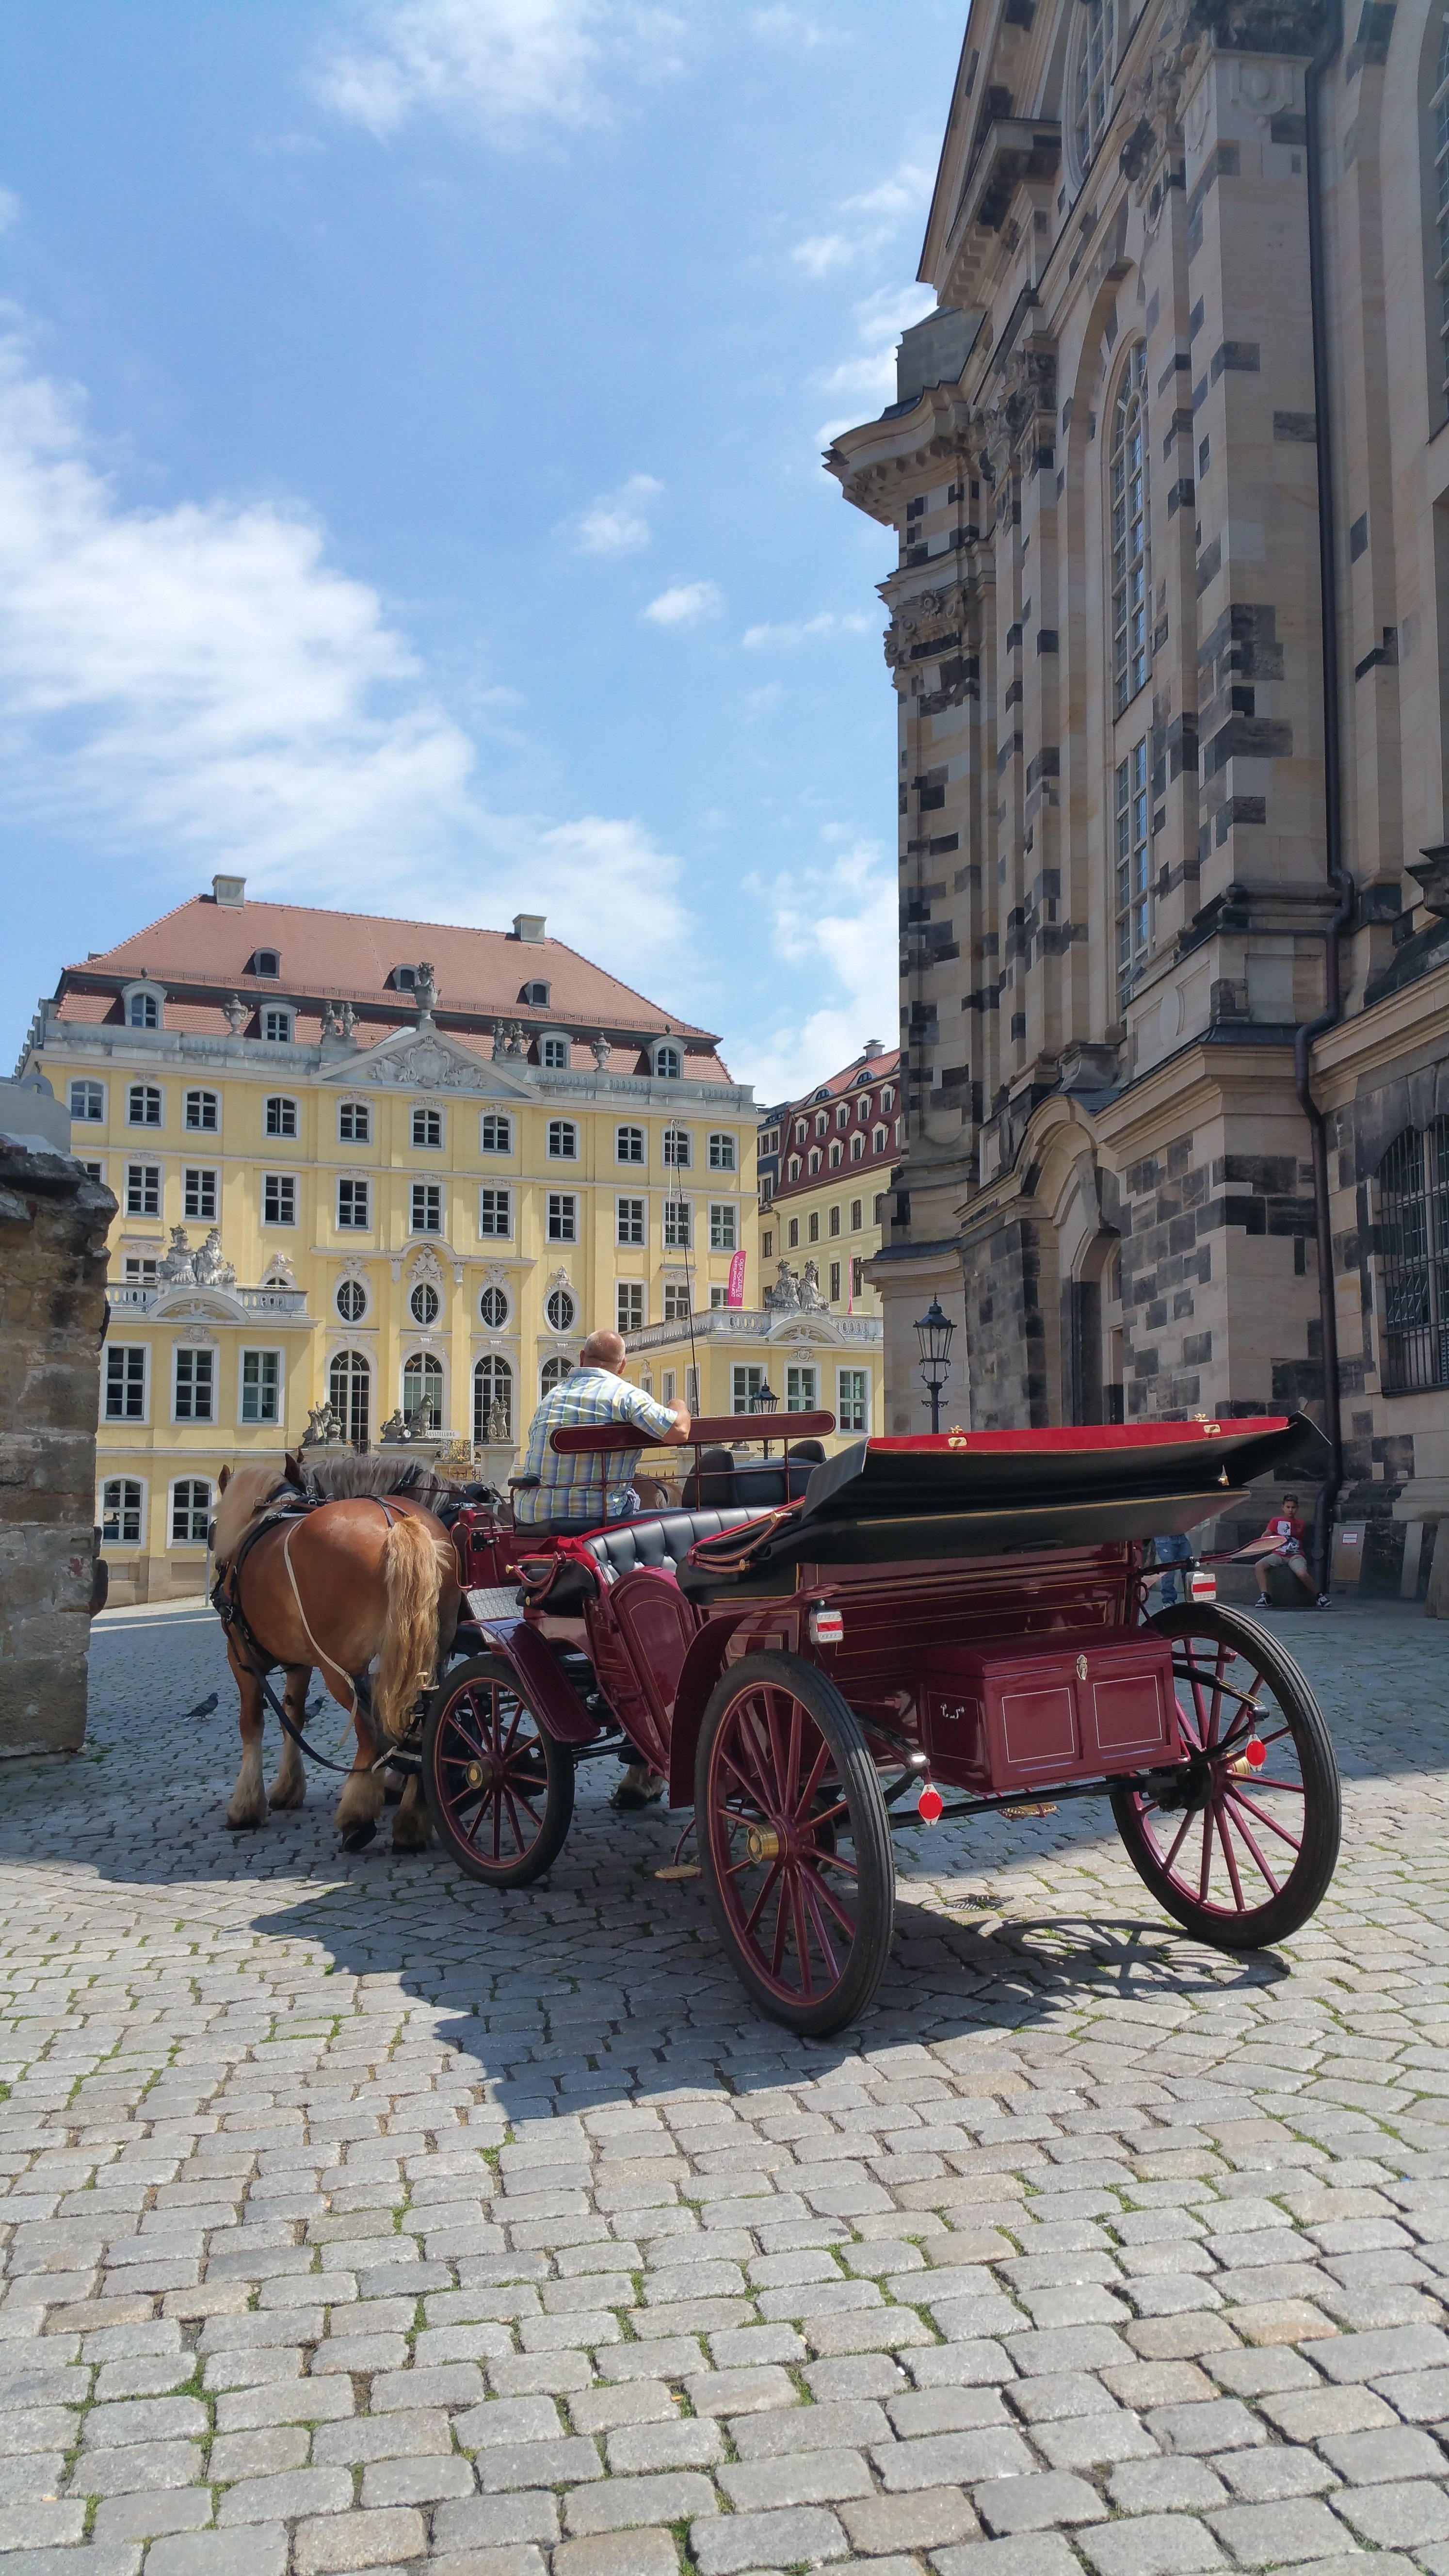
road, street, cart, town, transport, vehicle, horse, church, waterway, carriage, frauenkirche, dresden, dresden frauenkirche, mode of transport, horse and buggy